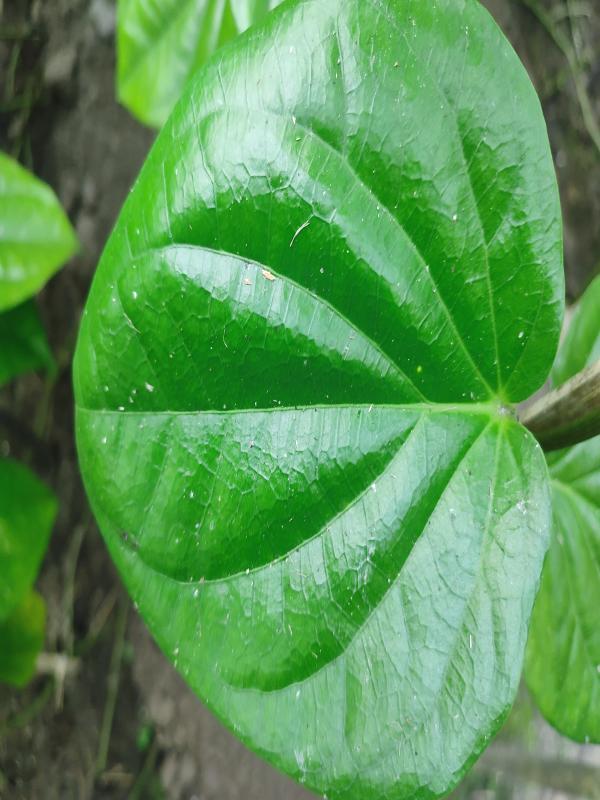
Label: Healthy_Leaf